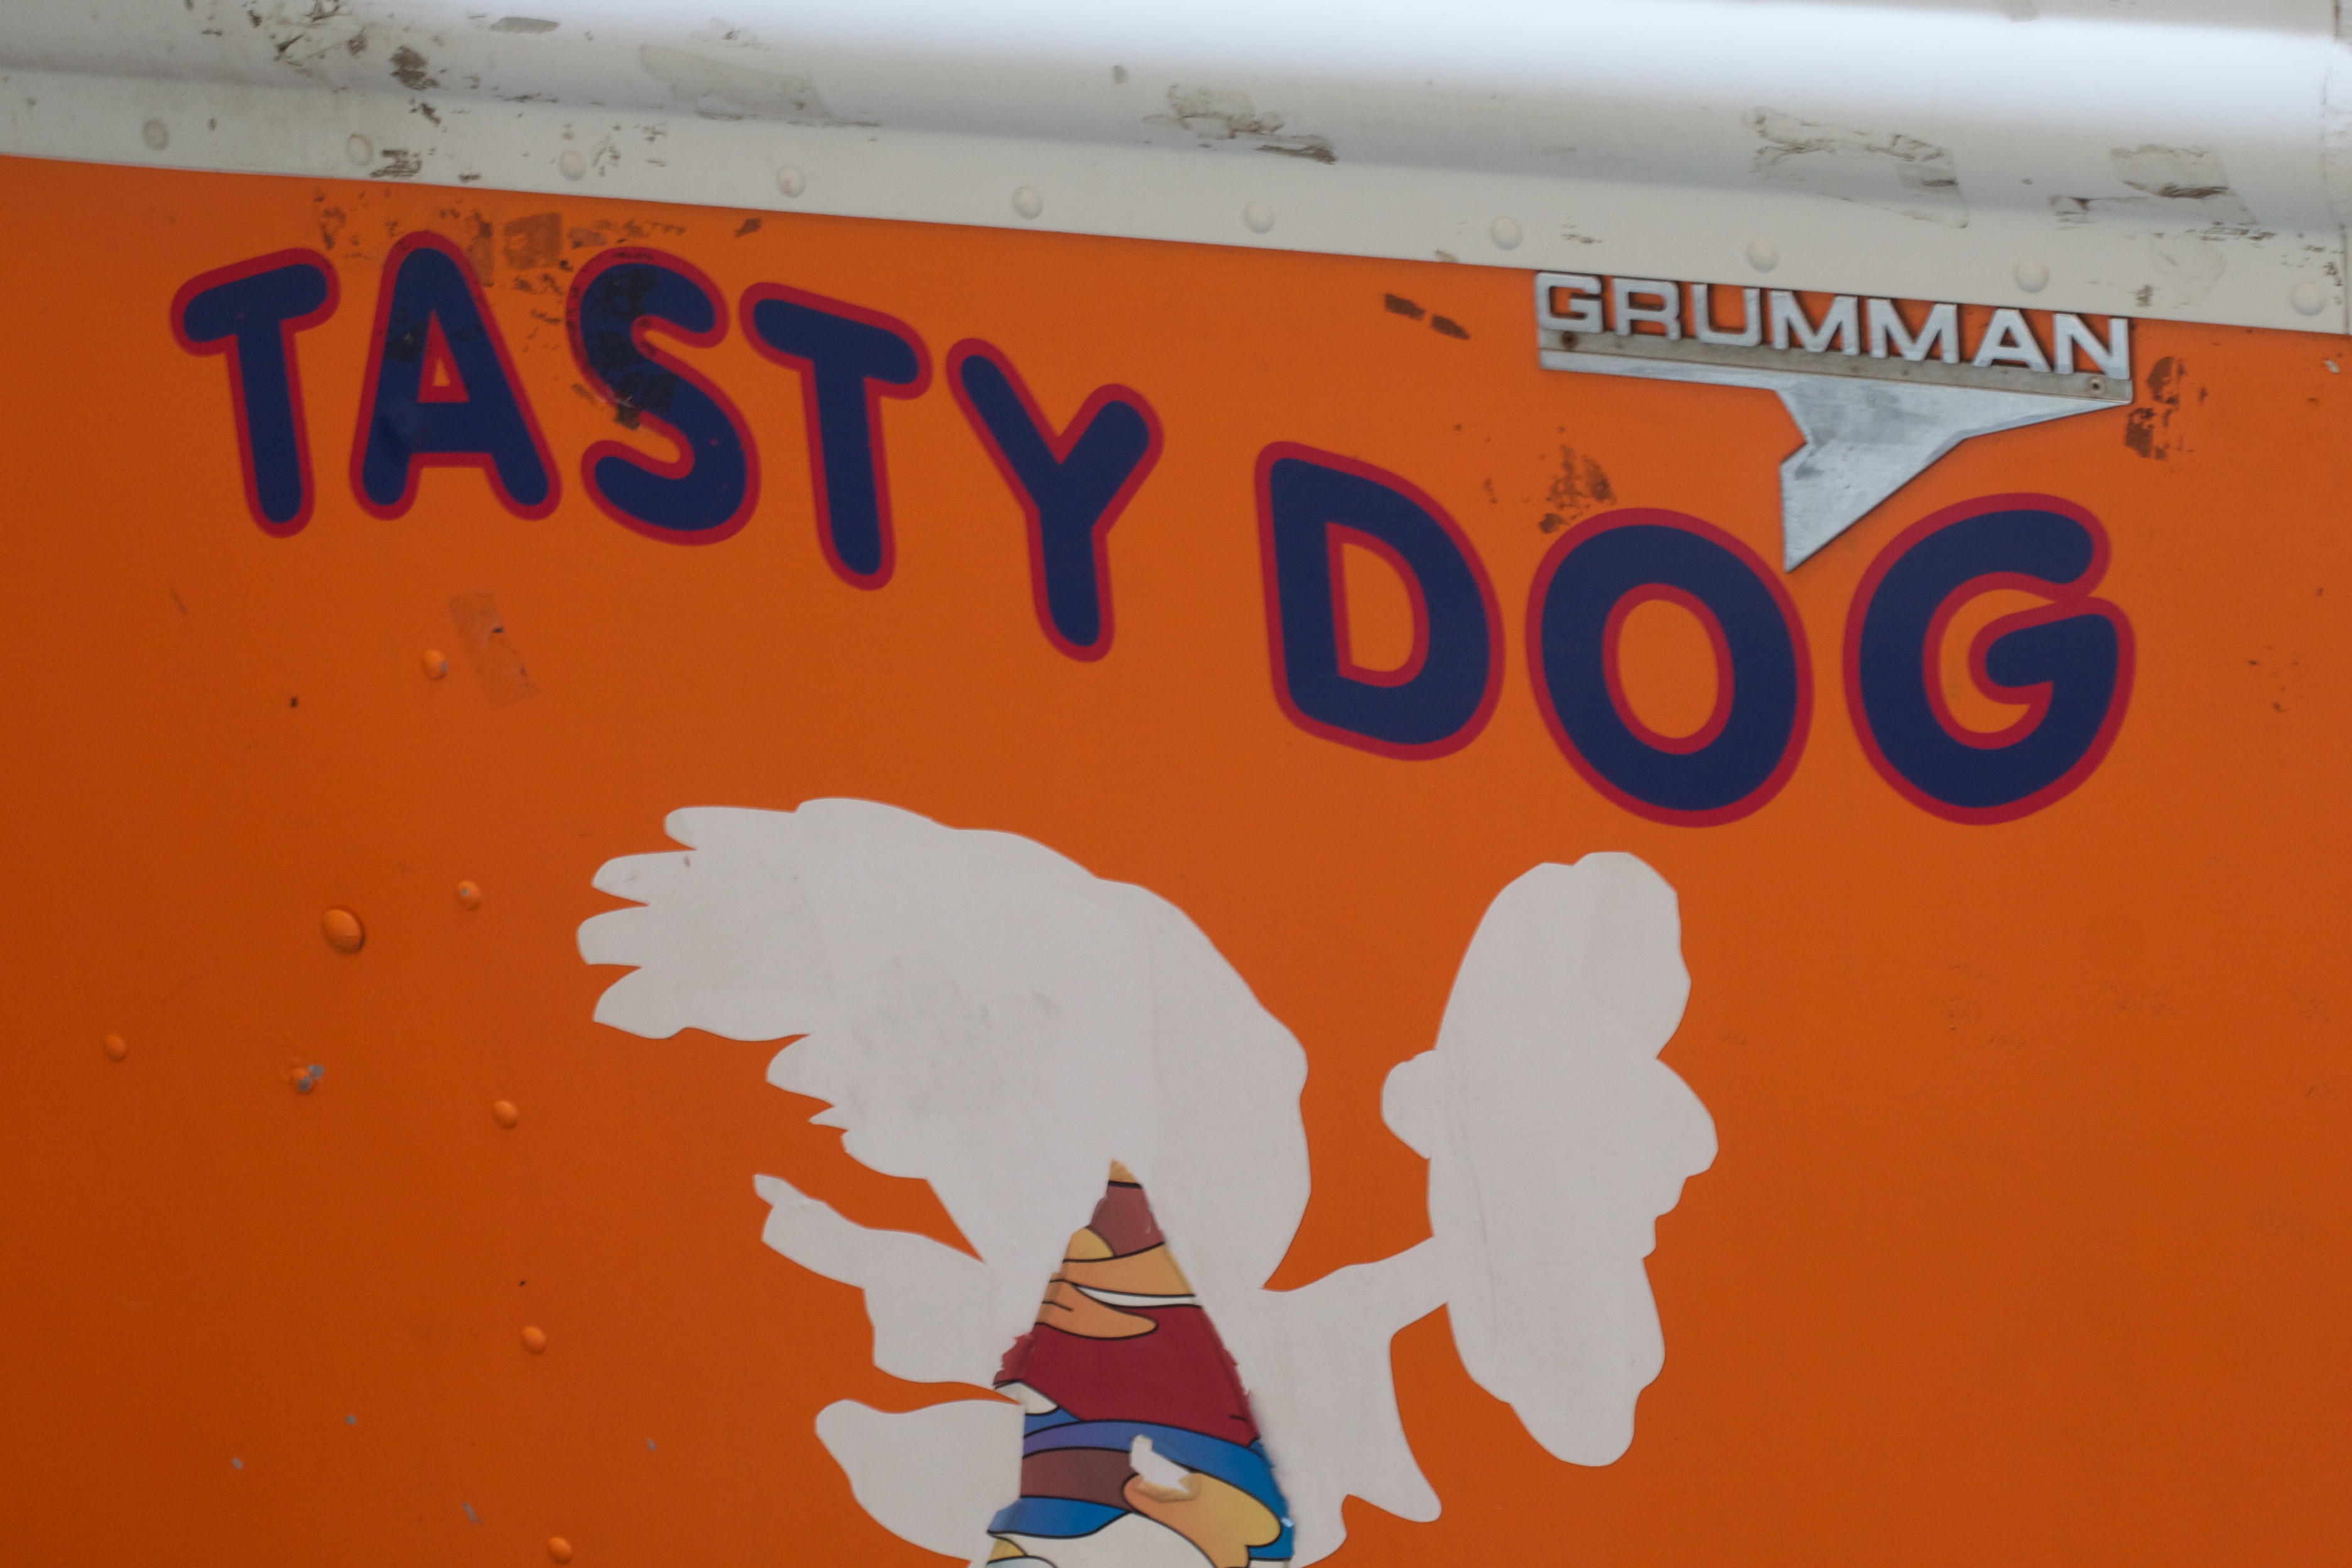
number, advertising, sign, font, poster, odyssey, hurleylounge